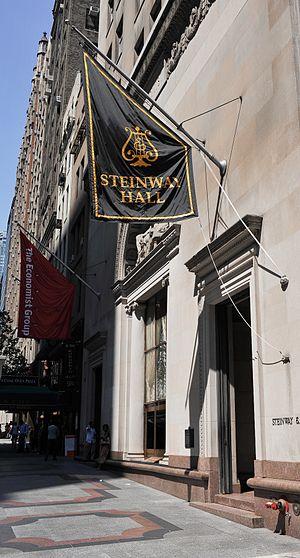
Steinway Hall est le nom donné successivement à plusieurs immeubles à New York, ayant hébergé des salles de concert, de démonstration et de vente de la firme Steinway & Sons.